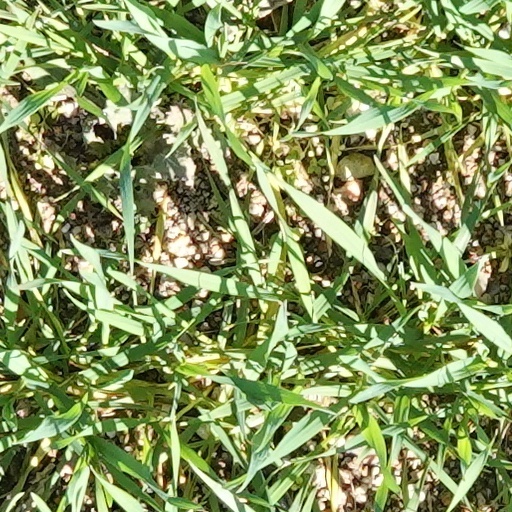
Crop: wheat